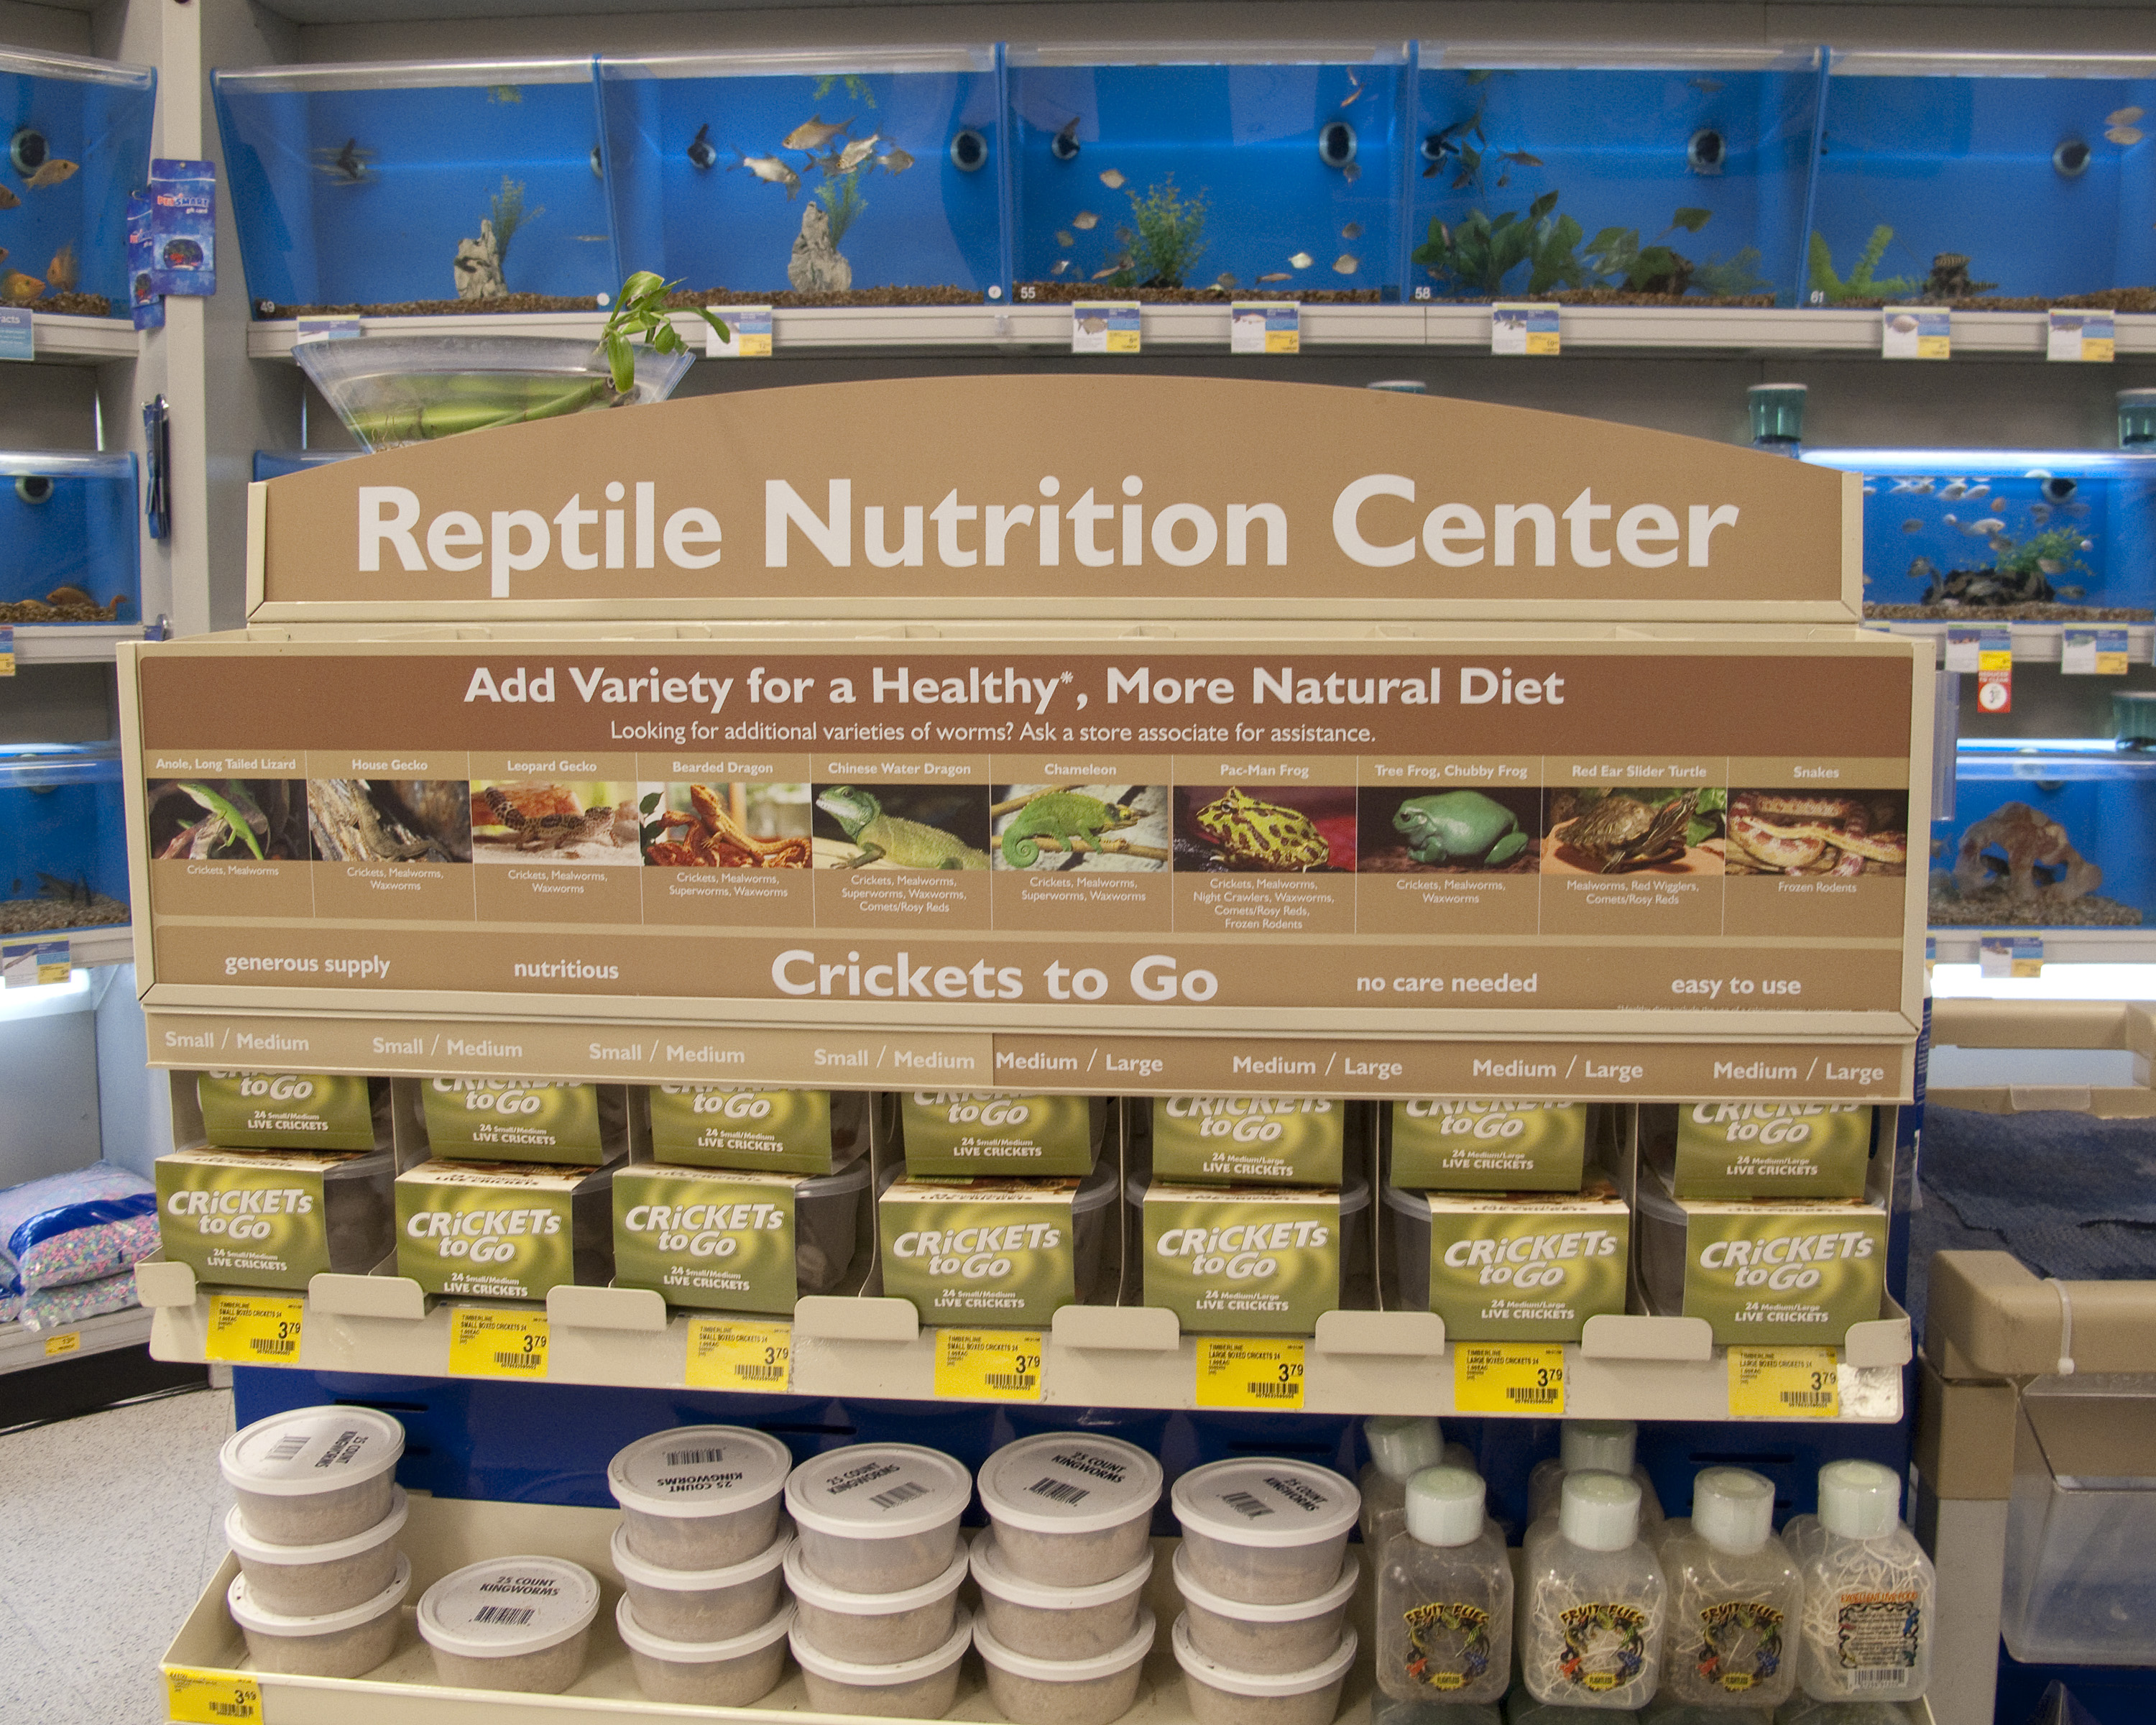
saturday, nutrition, supermarket, grocery store, retail, sacramento, easytouse, cricketstogo, insectsforfood, reptilenutritioncenter